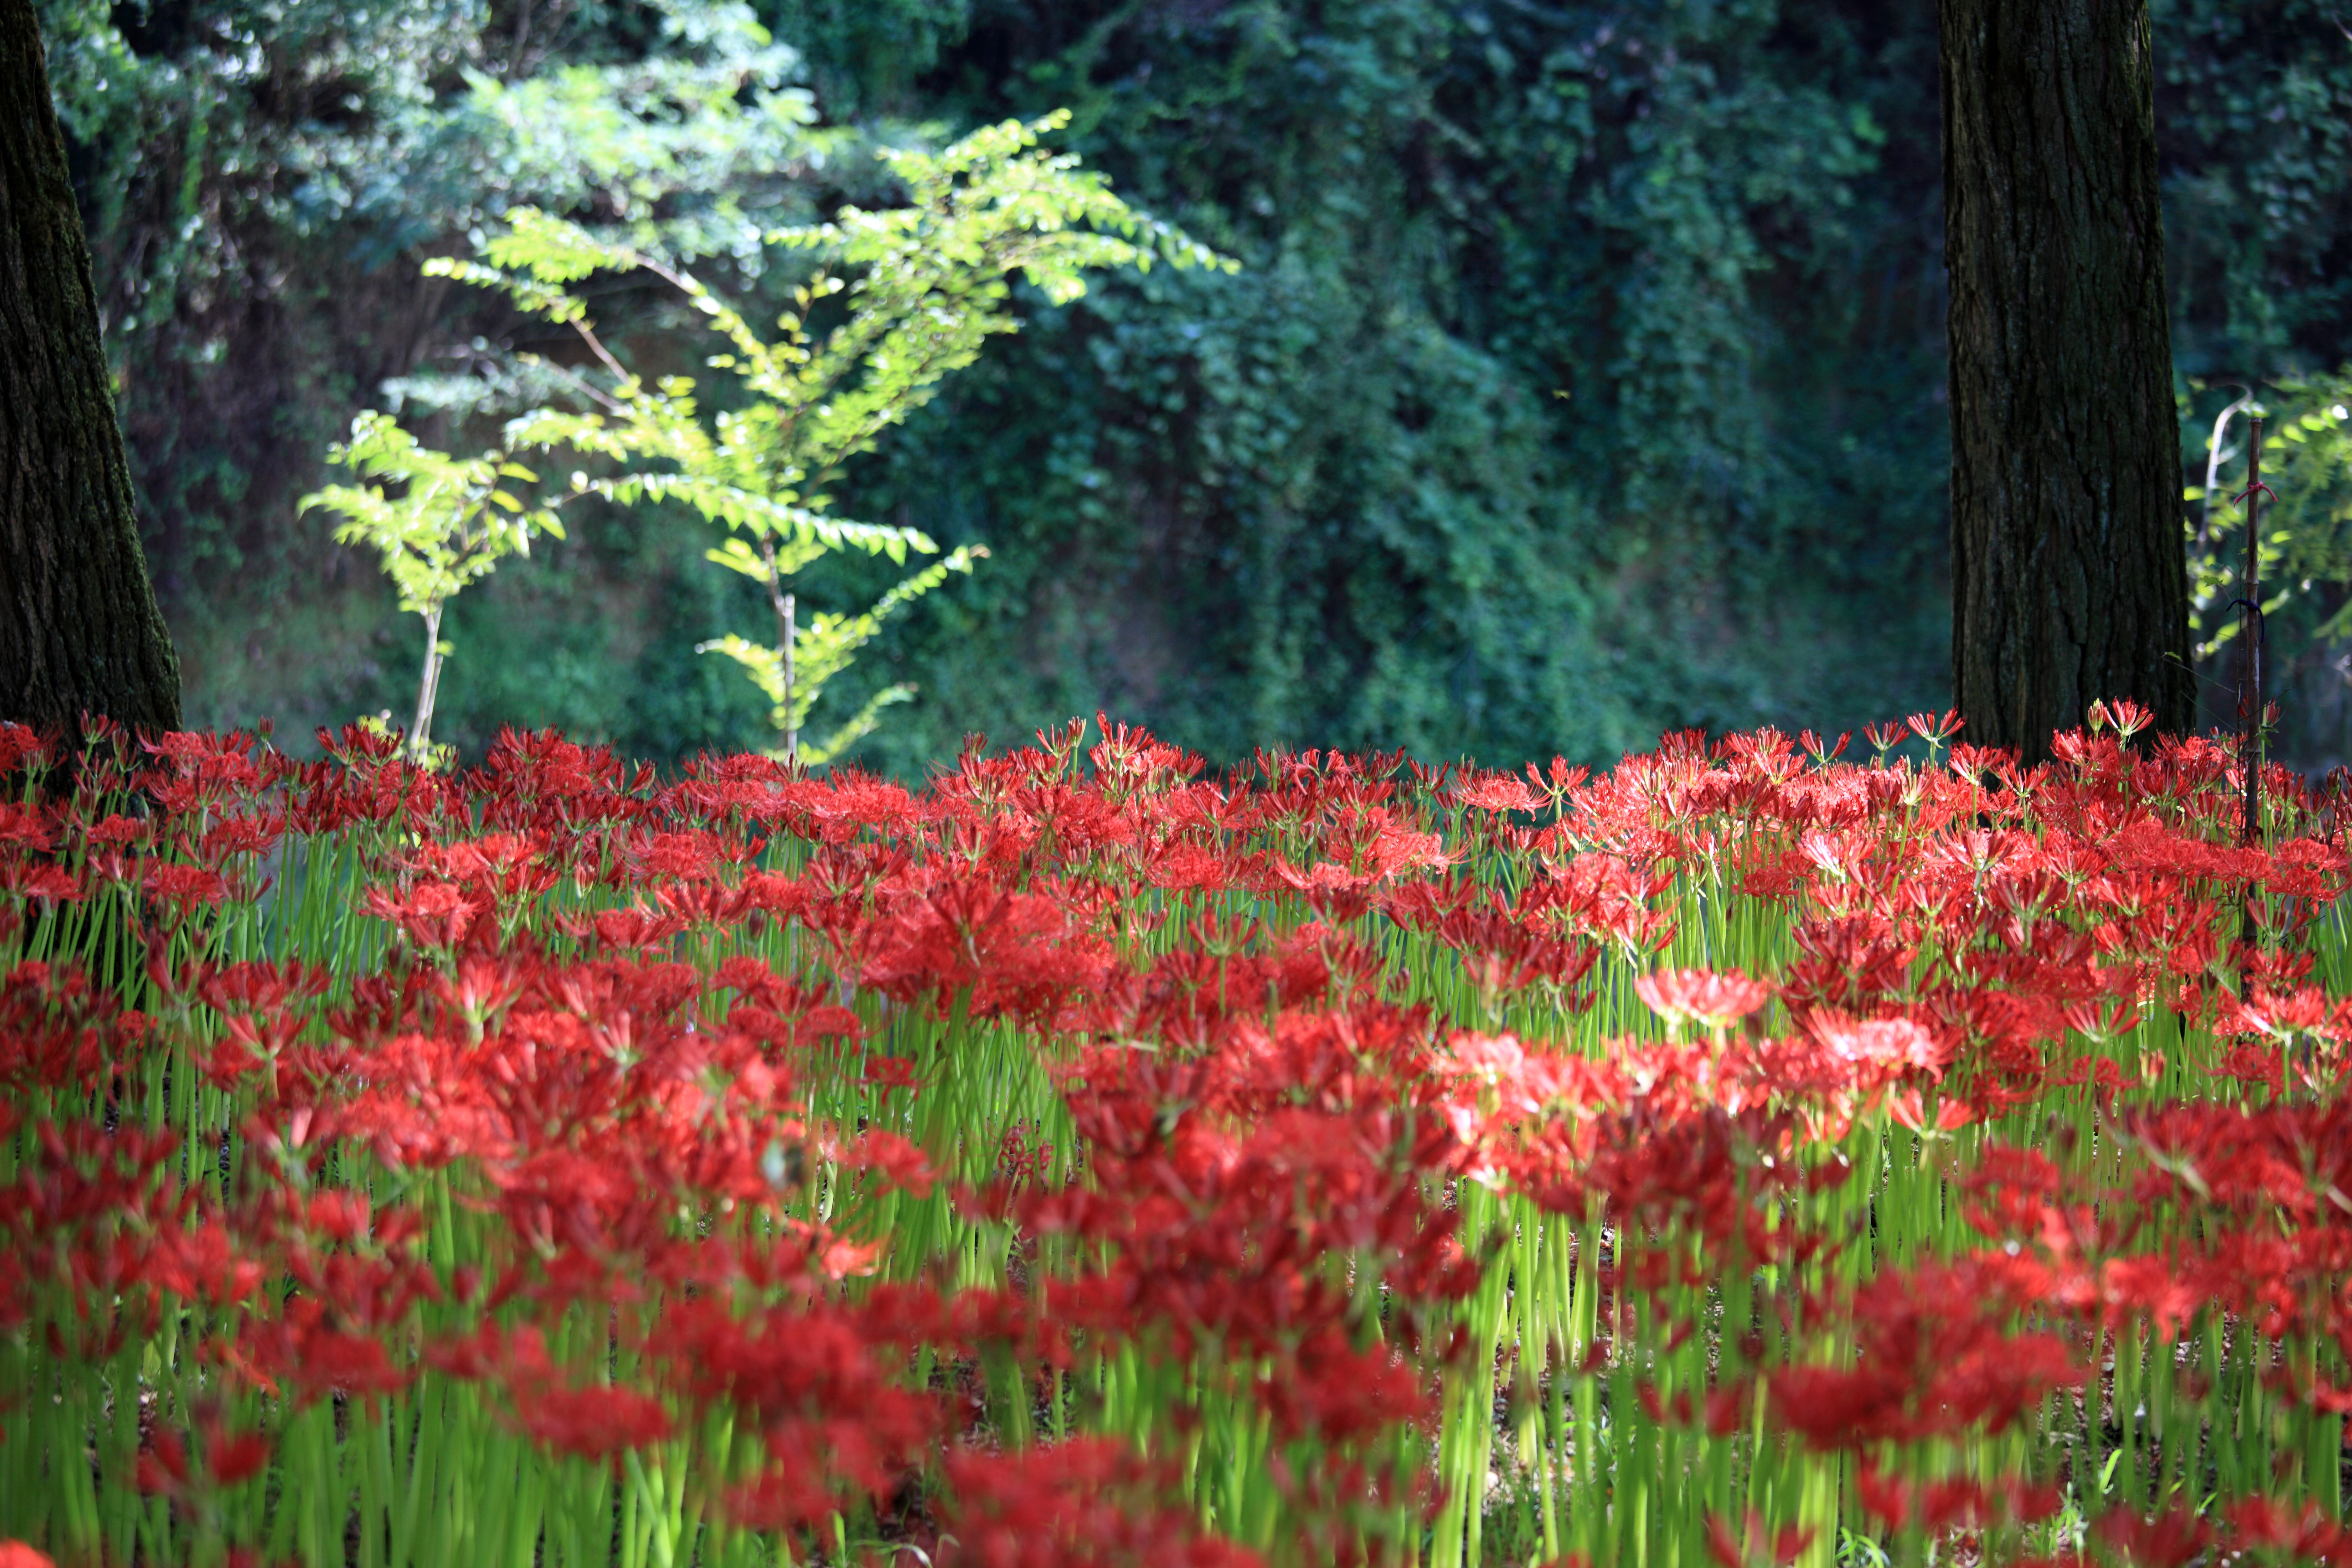
tree, blossom, plant, meadow, leaf, flower, high, autumn, botany, flora, wildflower, shrub, 5d, hires, woodland, radiata, habitat, markii, ecosystem, hi, res, resolution, saitama, lycoris, redspiderlily, hidaka, kinchakuda, flowering plant, natural environment, woody plant, land plant